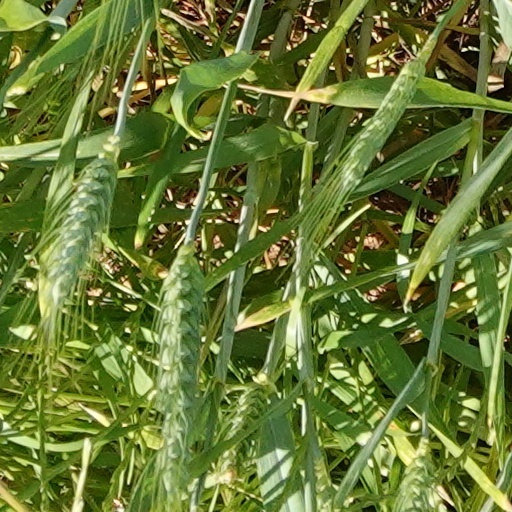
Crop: wheat